Agriculture in Mexico

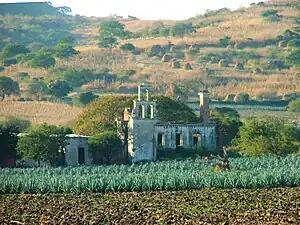
Agave plants and a ruined hacienda house in Jalisco

"Agriculture in Mexico" has been an important sector of the country’s economy historically and politically even though it now accounts for a very small percentage of Mexico’s GDP. Mexico is one of the cradles of agriculture with the Mesoamericans developing domesticated plants such as maize, beans, tomatoes, squash, cotton, vanilla, avocados, cacao, and various spices. Domestic turkeys and Muscovy ducks were the only domesticated fowl in the precolumbian era, and small dogs were also raised for food. There were no large domesticated animals, such as cattle or pigs.